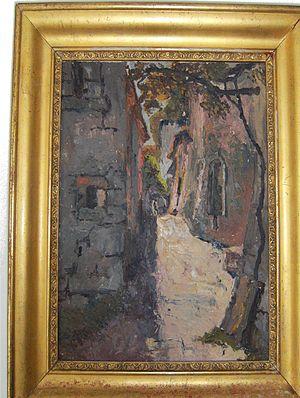
La Venelle par Jos Jullien, huile sur toile, vers 1910.
Joseph Victor Jullien, dit Jos Jullien, né le 2 janvier 1877 à Tournon en Ardèche et mort le 22 mai 1956 à Joyeuse, est un médecin généraliste, homme politique, préhistorien, peintre-graveur et homme de plume.